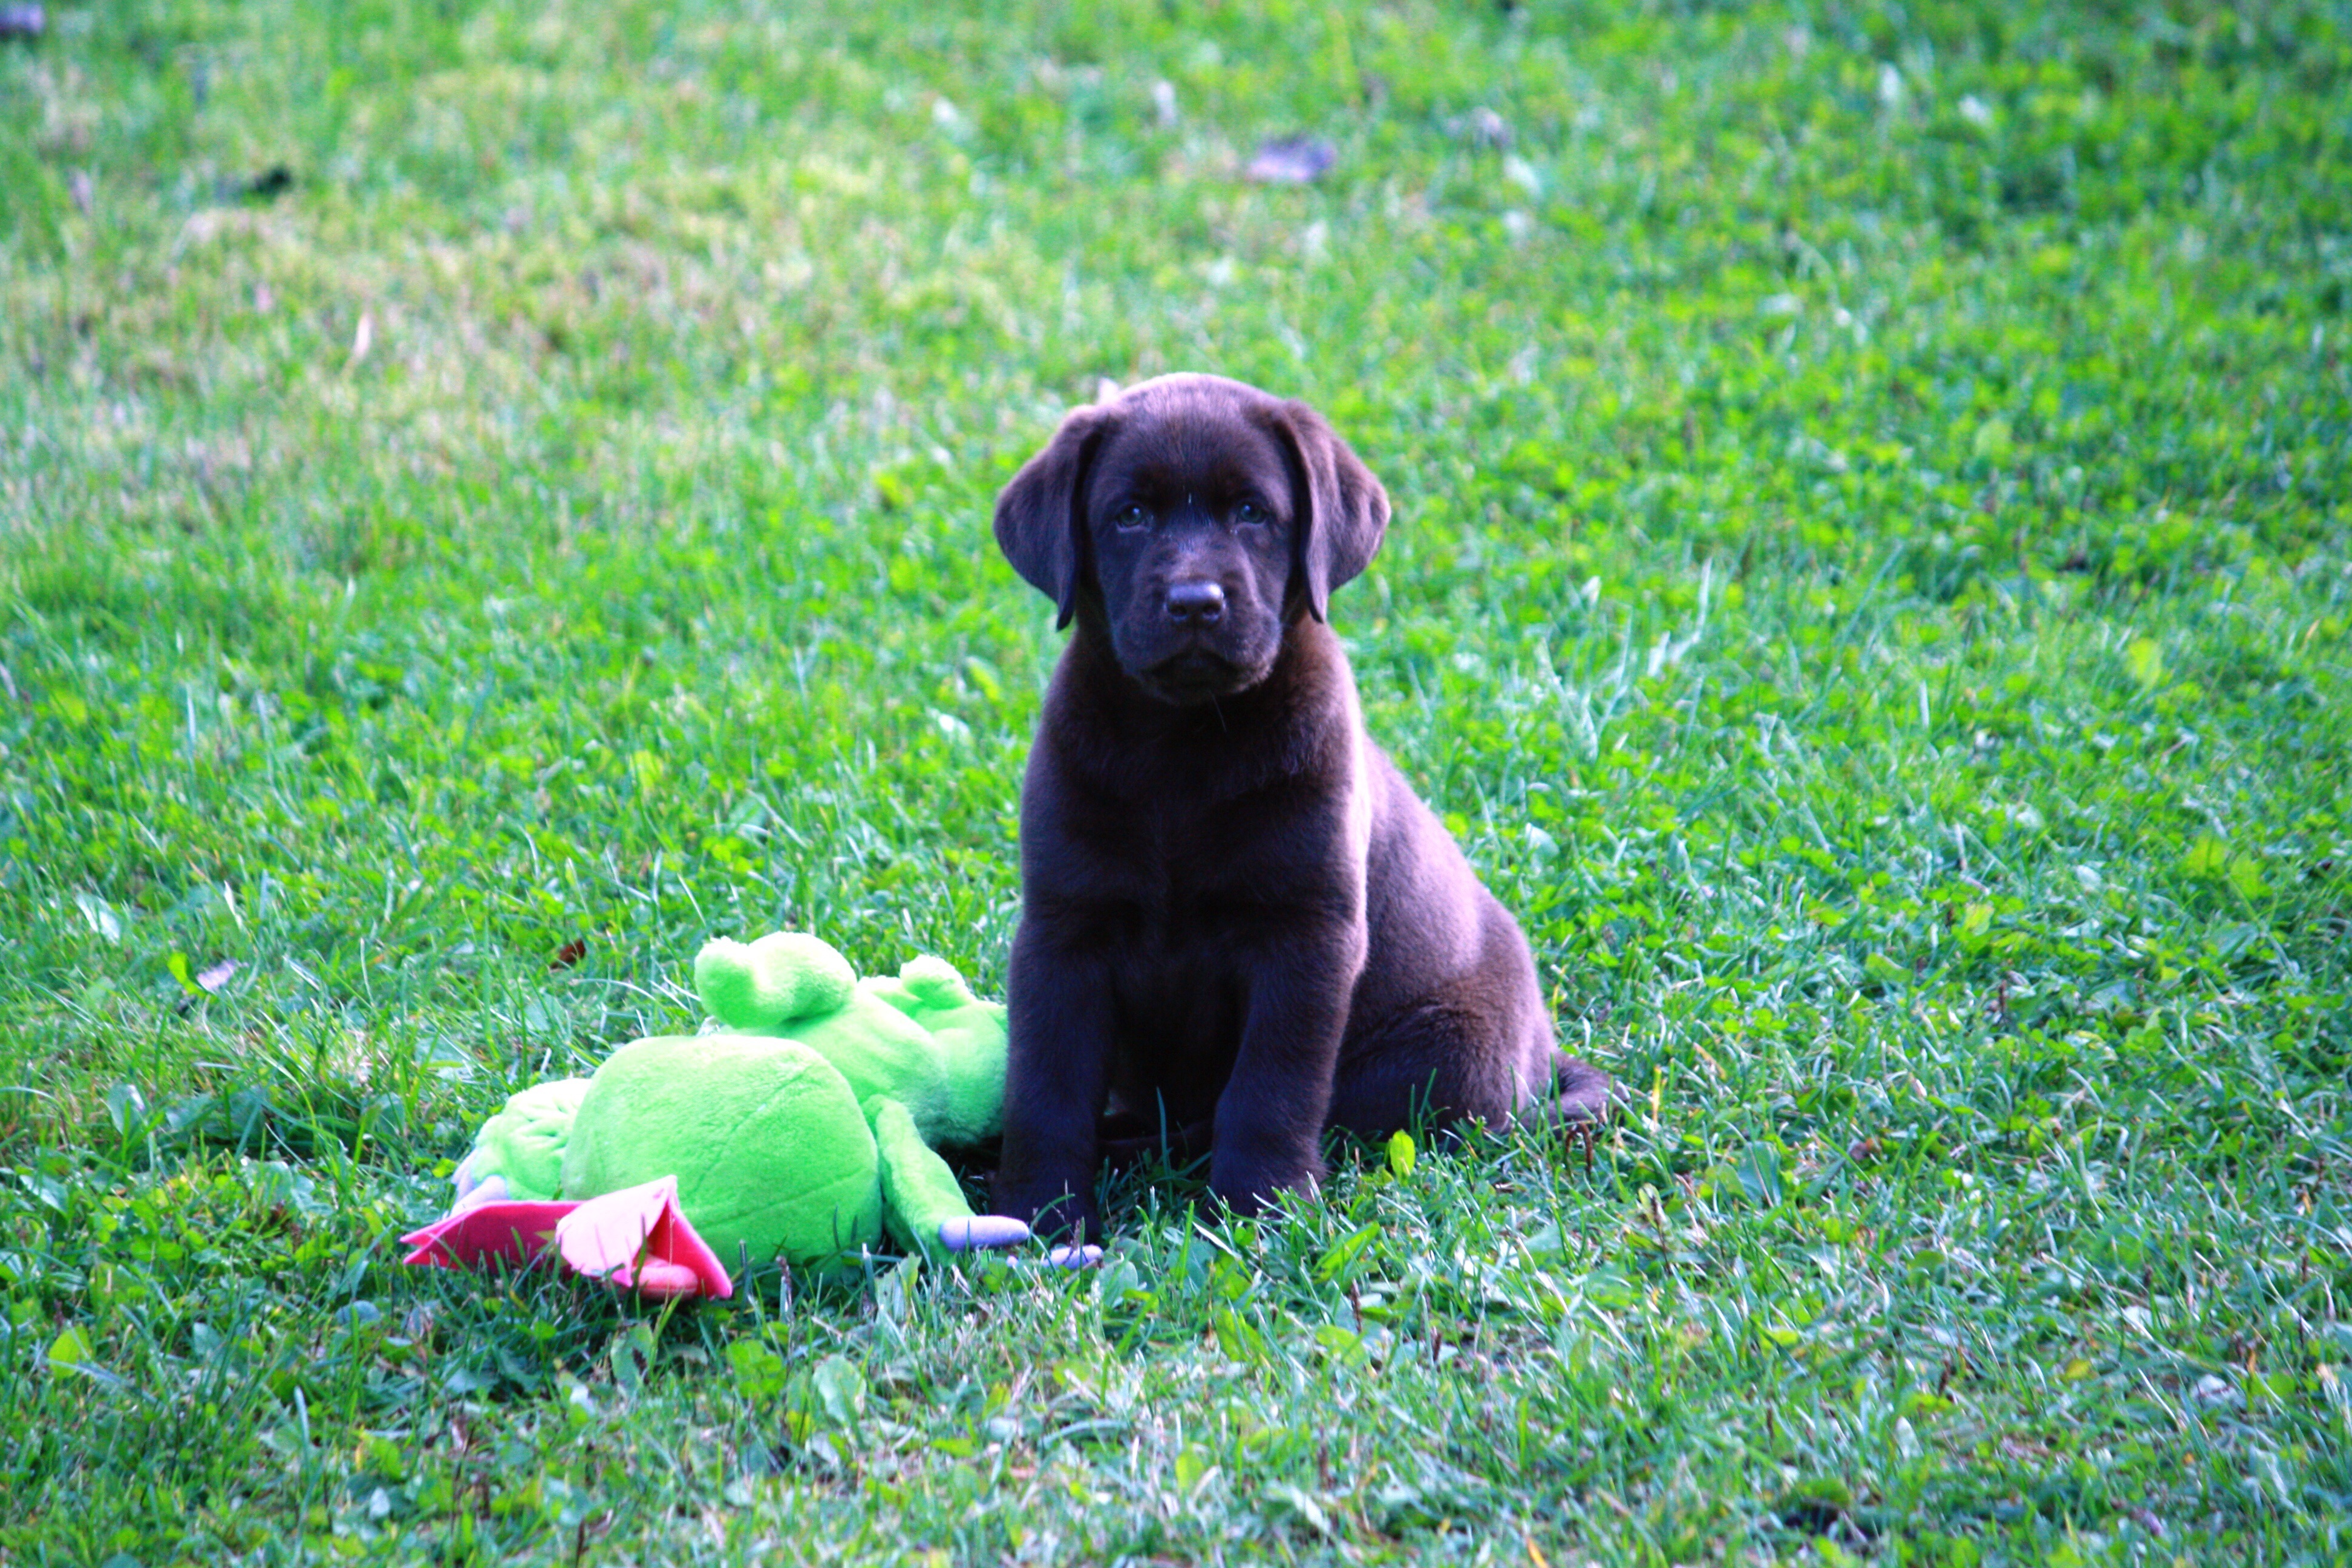
grass, puppy, dog, summer, mammal, vertebrate, labrador retriever, dog breed, retriever, dog like mammal